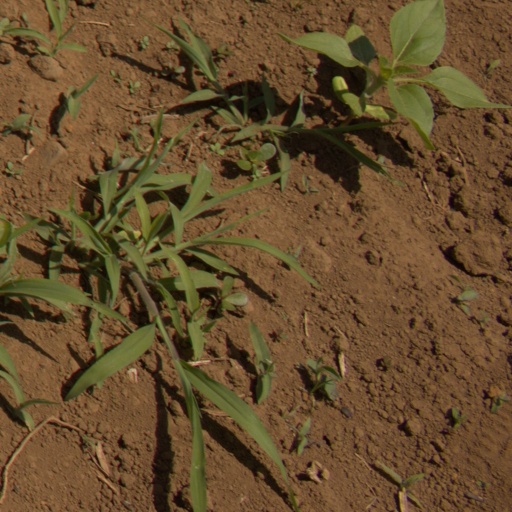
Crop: Jerusalem artichoke